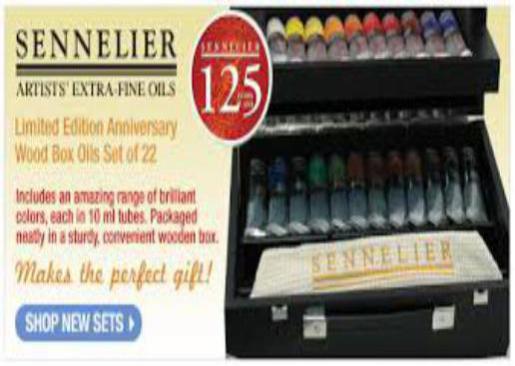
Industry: Necessities